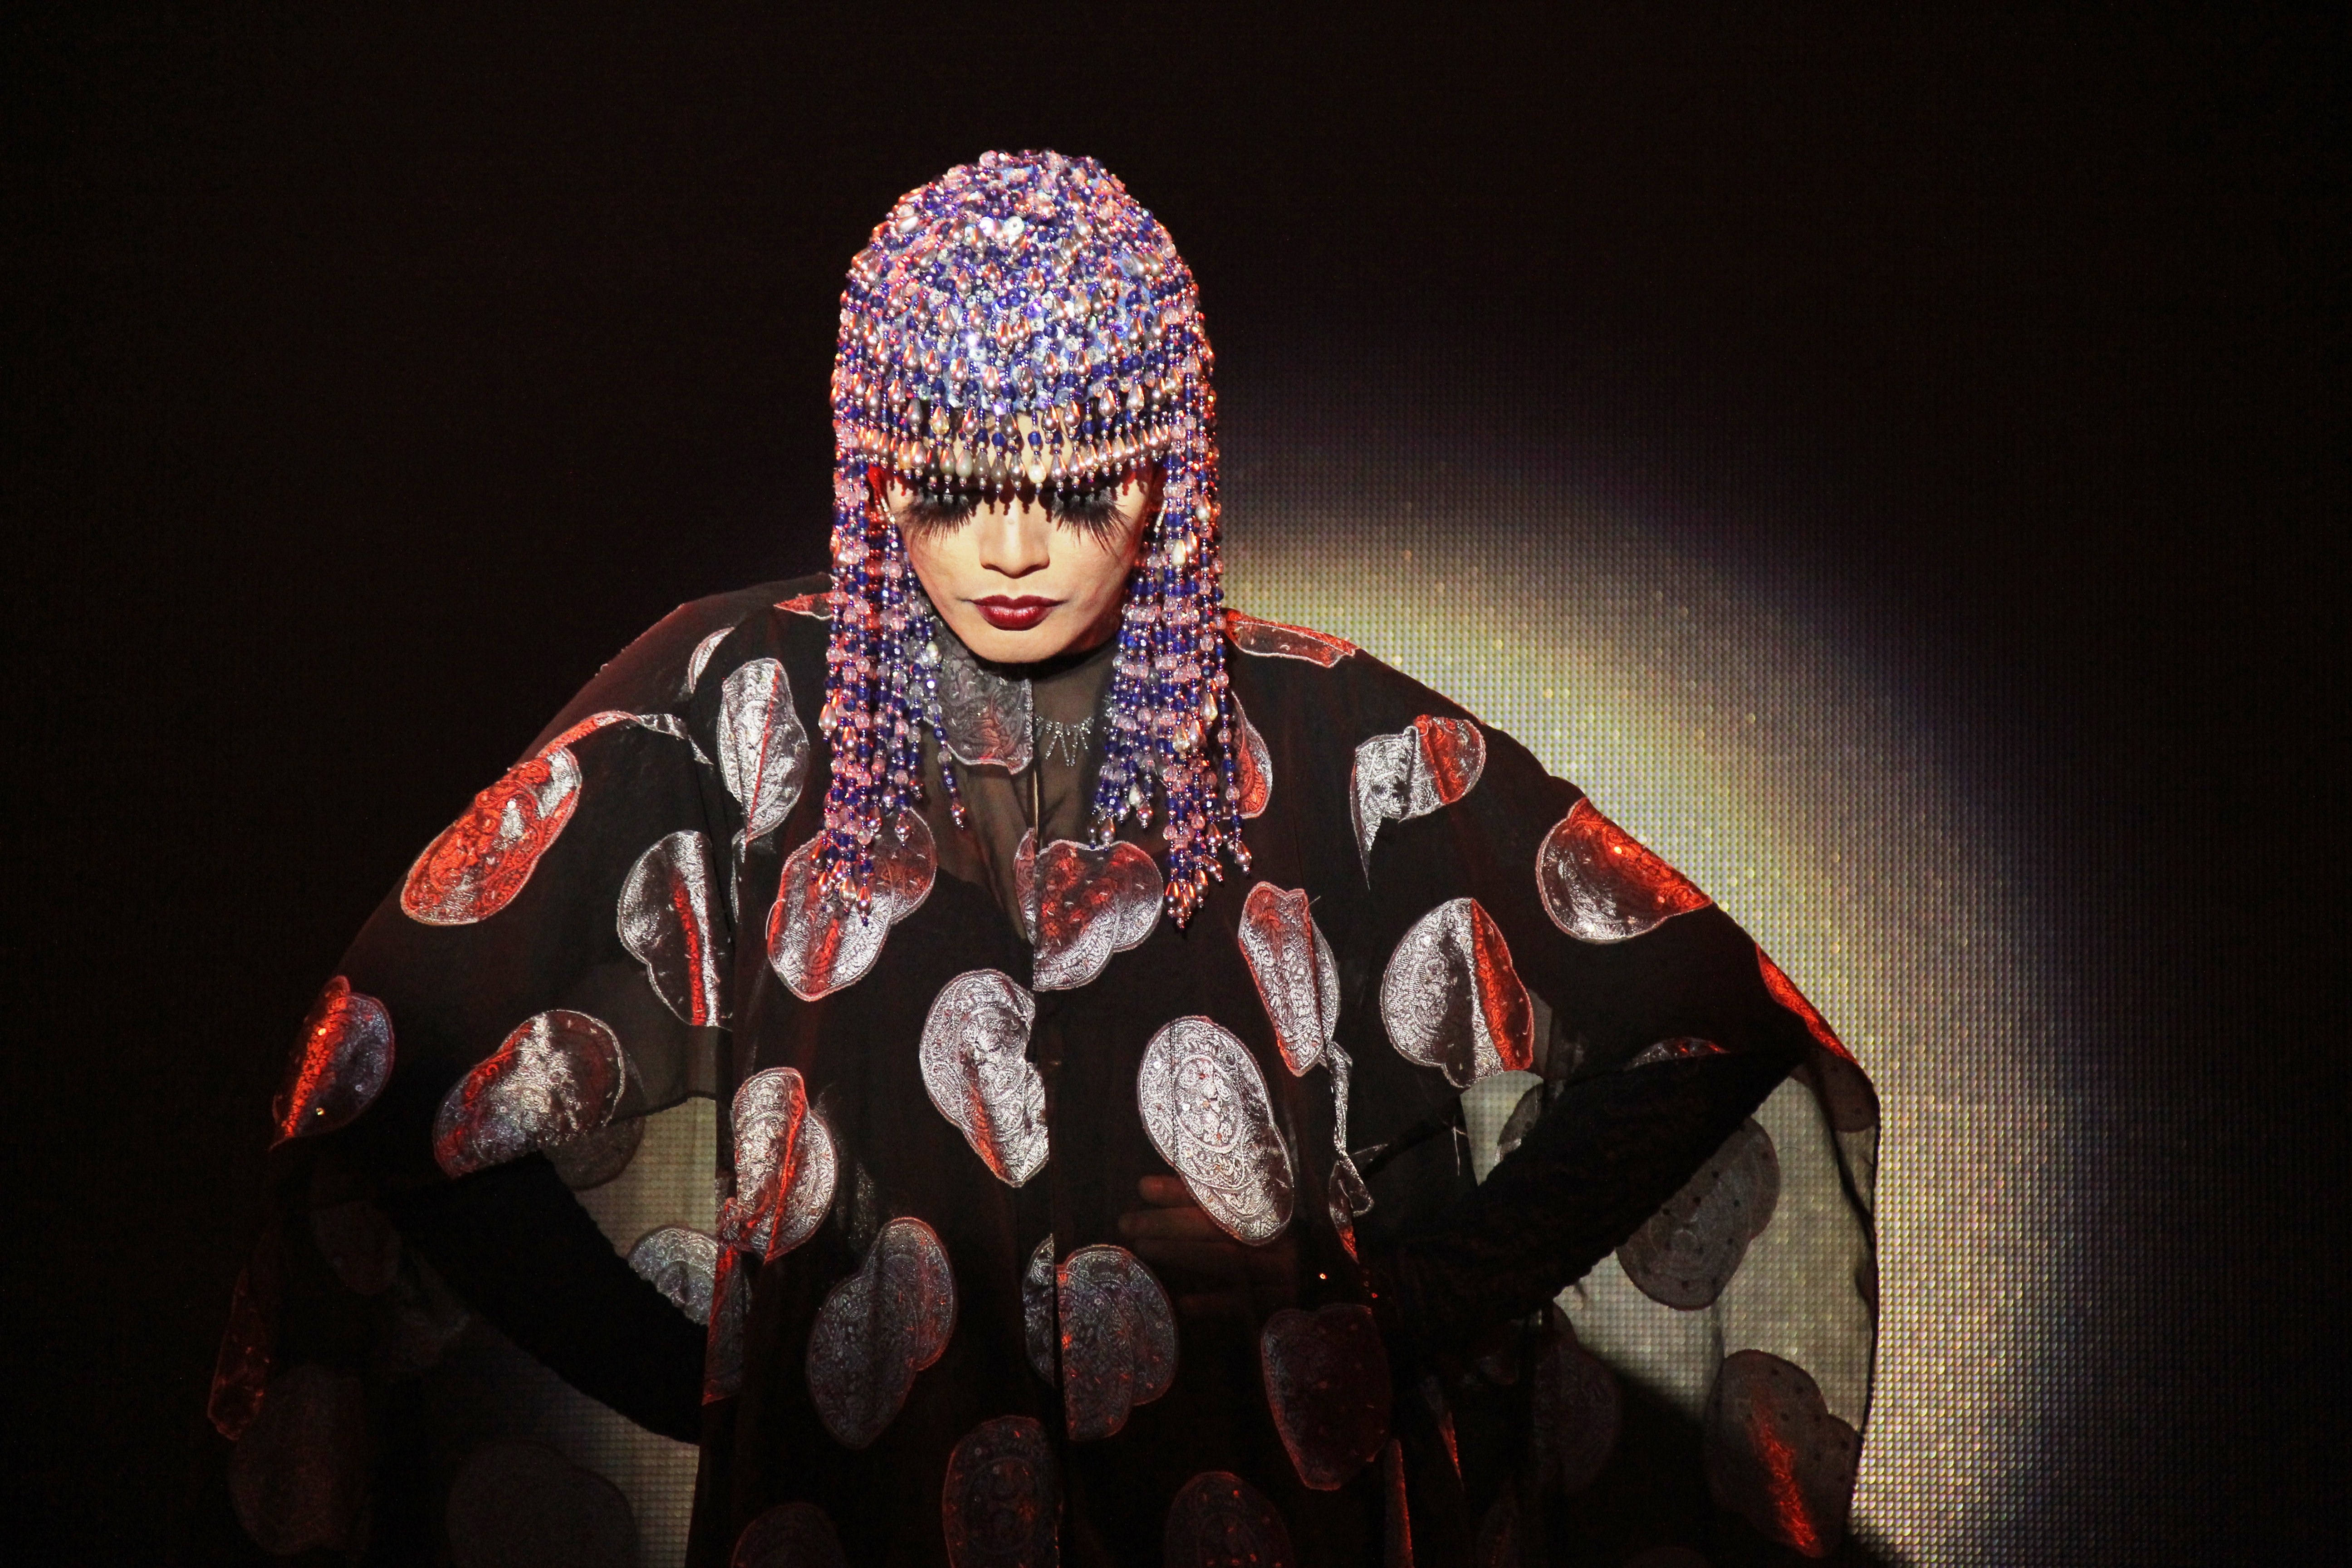
girl, woman, female, fashion, performance art, theatre, drama, stage, performance, beautiful, theater, dramatic, performing arts, musical theatre